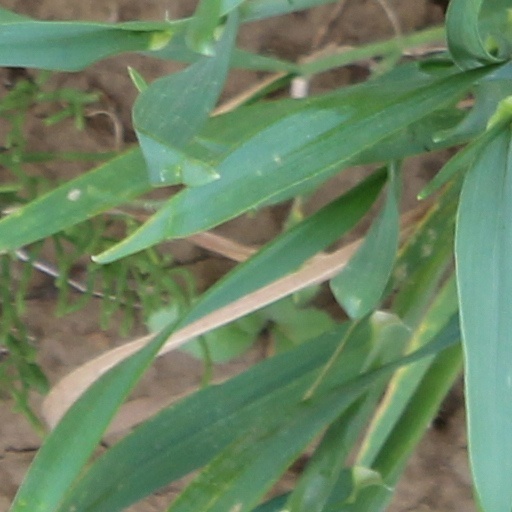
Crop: wheat